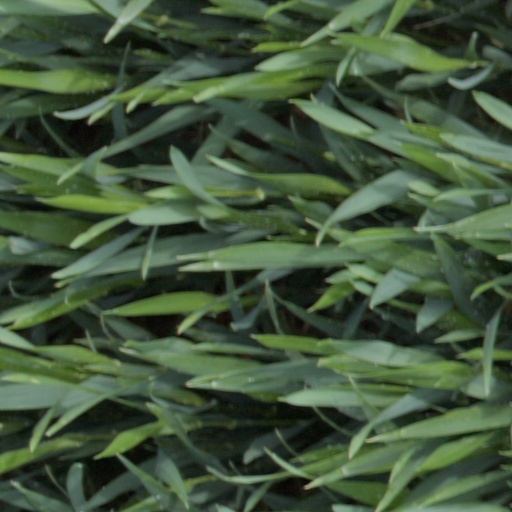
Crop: wheat